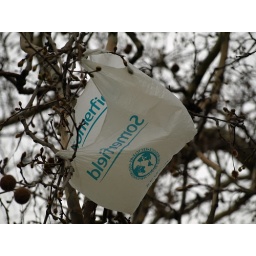
Somerfield plastic bag caught in a tree